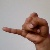
The image shows a hand gesture representing the letter 'J' in Indian Sign Language.